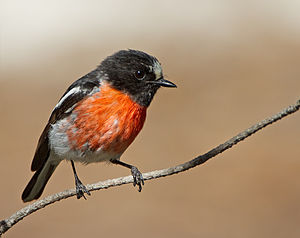
Spurvefugle
Flammesangfluesnapper Petroica phoenicea fra Australien
Spurvefugle er den største orden inden for fuglene med mere end 6000 forskellige arter.